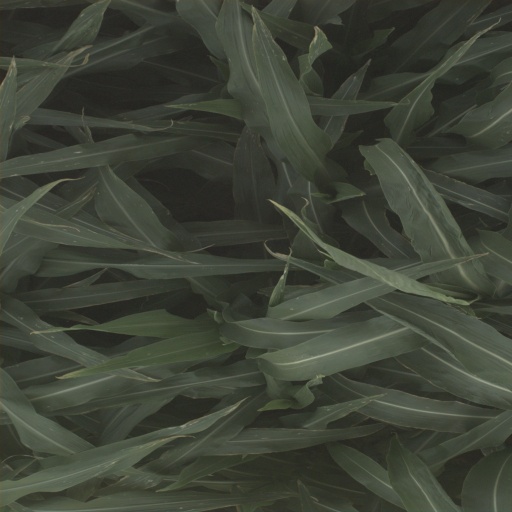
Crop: sorghum